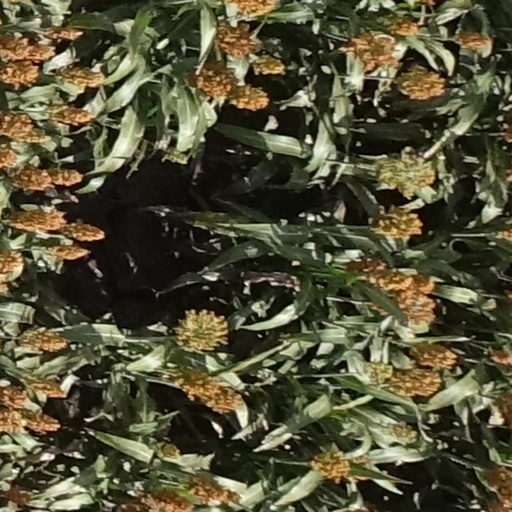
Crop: sorghum